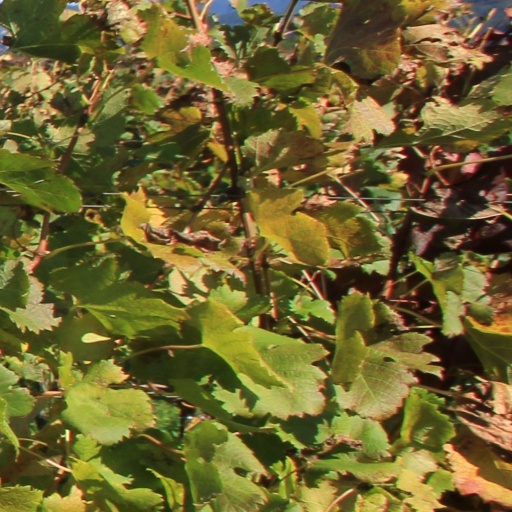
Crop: grape